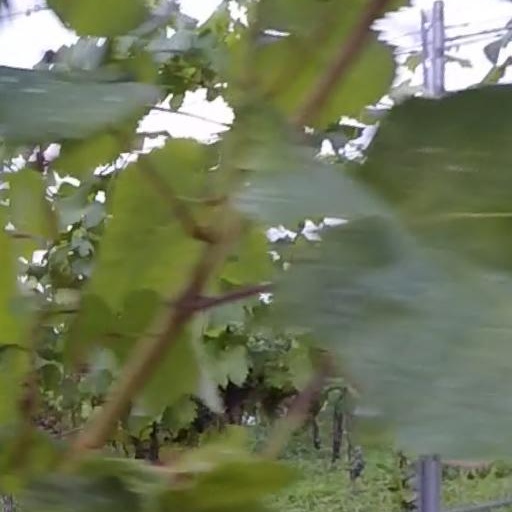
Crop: grape